Jeongnang

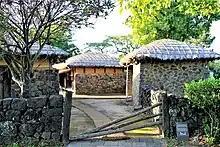
"Jeongnang" gate at Chusagwan, the home of poet Kim Jeong-hui when he lived in exile in Jeju. The lowered poles indicate that the owner of the house is at home. (2022)

Jeongnang (Jeju: ; MR: ) is a term for traditional gates to private homes of Jeju Island, Korea. The gates are typically composed of three parallel wooden poles placed in holes in wood or stone pillars. They have a number of purposes, one of which is to quickly communicate to neighbors if the owner of the house is at home.